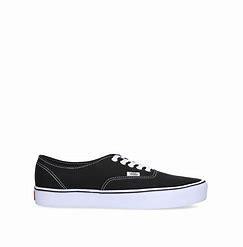
Brand: Vans
Model: UA Authentic